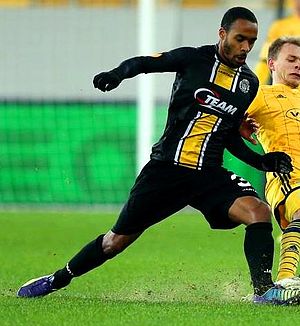
Denis Odoi
Denis Frimpong Odoi er en belgisk fodboldspiller, der spiller for The Championship -klubben Fulham.